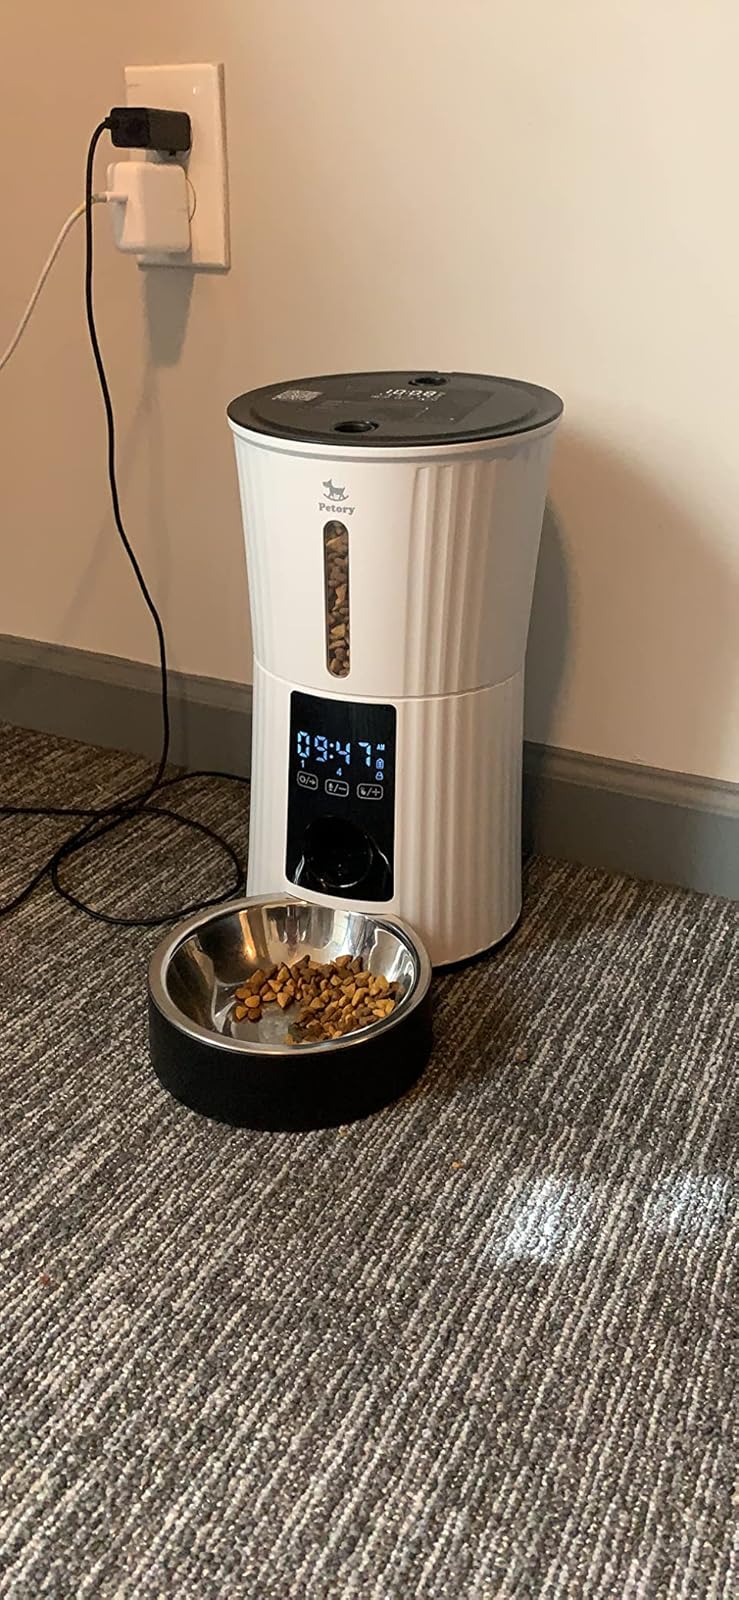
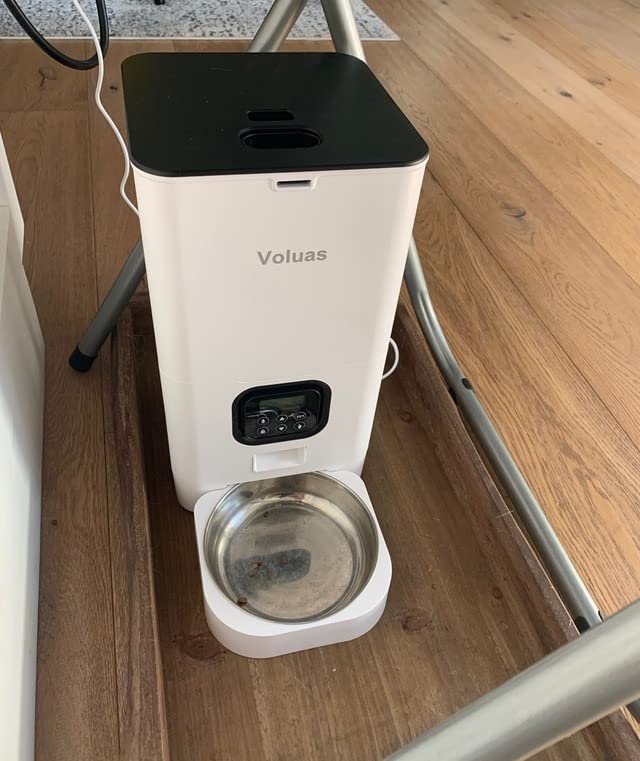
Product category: items_feeder
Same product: no